Cuillaghan

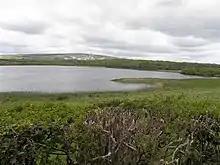
Annagh

and Cuillaghan Lough, which lakes contain a wide variety of coarse fish, woods & plantations, a drumlin hill which reaches a height of 271 feet above sea-level and dug wells. The townland is traversed by the local L1506 Road (known locally as the 'Yellow Road', so named because it was originally surfaced with yellow gravel and sandstone), minor roads & lanes. Cuillaghan has an area of 399 acres, including 38 acres of water.